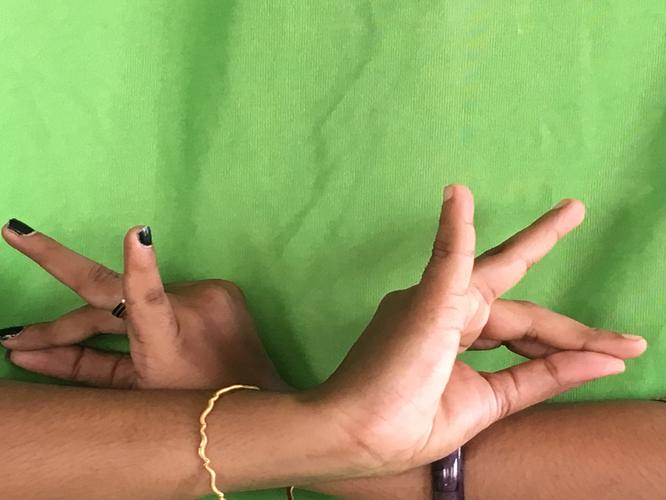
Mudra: Katakavardhana
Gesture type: double_hand